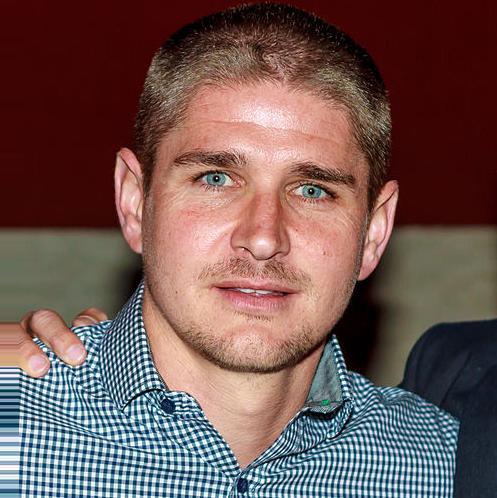
Age: 38